Nakanochō Station

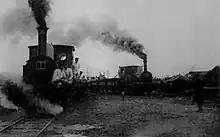
Steam locomotive numbers 1 and 2 next to Nakanochō Station on the Chōshi Sightseeing Railway circa 1913

Nakanochō Station first opened in December 1913 as a station on the , which operated a distance of 5.9 km between and . The railway closed in November 1917, but was reopened on 5 July 1923 as the Chōshi Railway. Nakanochō was the name of the area at the time the station was built.